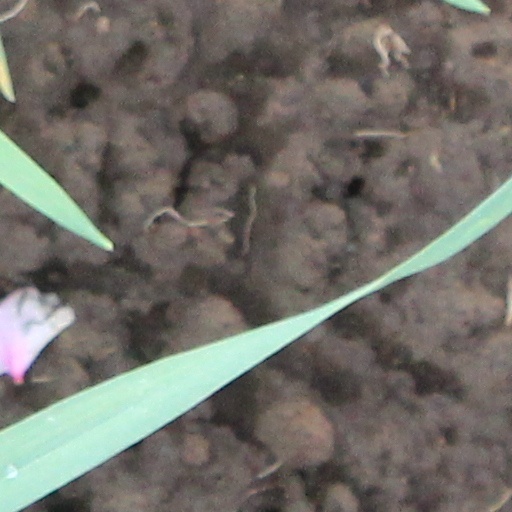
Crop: wheat